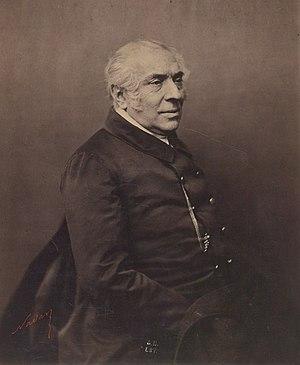
Pierre-Antoine Berryer, dit « Berryer fils », né le 4 janvier 1790 à Paris et mort le 29 novembre 1868 à Augerville-la-Rivière, est un avocat et homme politique français. Il est enterré à Augerville-la-Rivière.